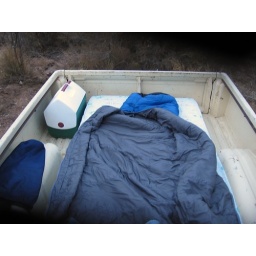
wakey time in the truck bed